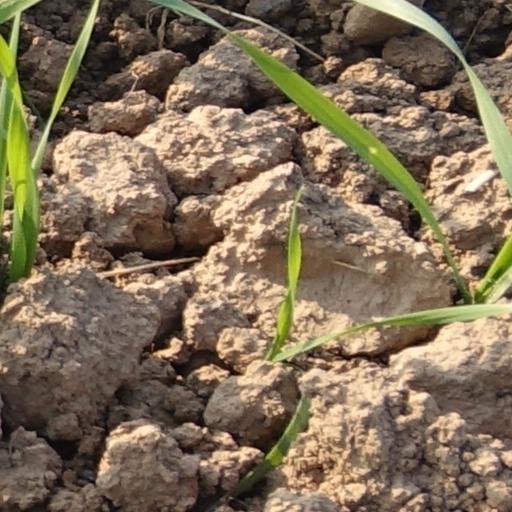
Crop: wheat